Game Theory (band)

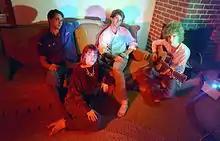
Game Theory band photo, 1983. Unused outtake from original cover shoot for "Real Nighttime". L-R: Gill, N. Becker, Juhos, Miller.

"Real Nighttime", recorded in July 1984, marked the entrance of Mitch Easter as producer for the band's remaining releases. Easter was also credited as a guest musician on "Real Nighttime", along with Quercio and Jozef Becker.